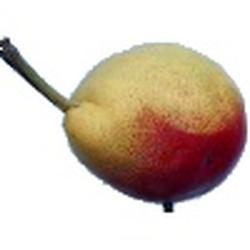
Label: Pear